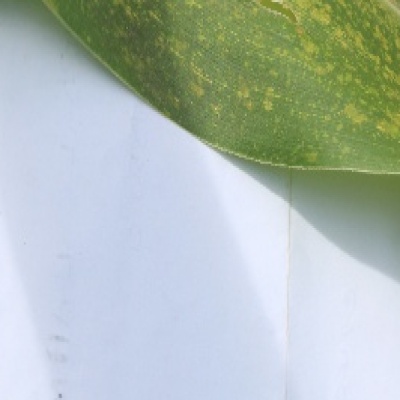
Label: Corn_(Maize)___Maize_Streak_Virus